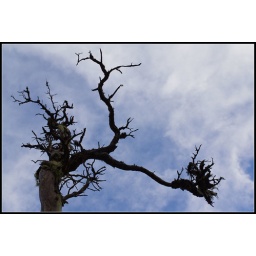
A strong stark shadow of a dead Scots Pine tree-trunk against blue sky with white fluffy clouds.